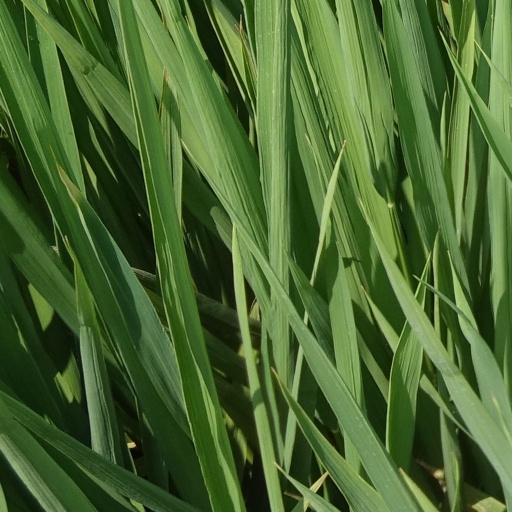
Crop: rice